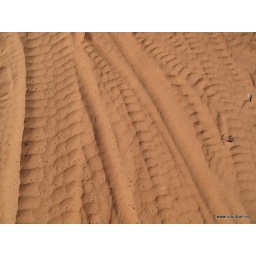
Car tracks in red sand